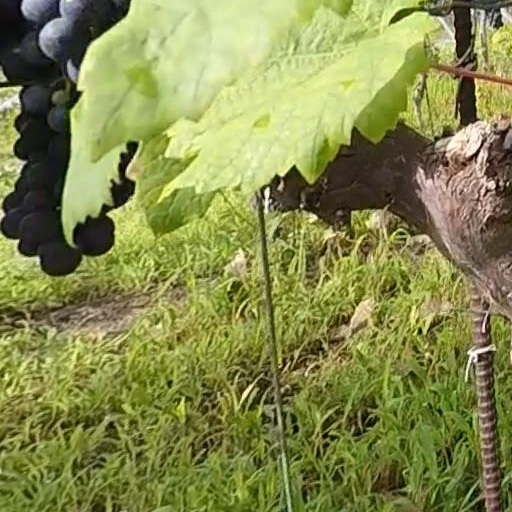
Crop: grape